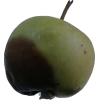
Label: Apple 12